Question: Please indicate a possible affordance area of the apple that can be used for eating
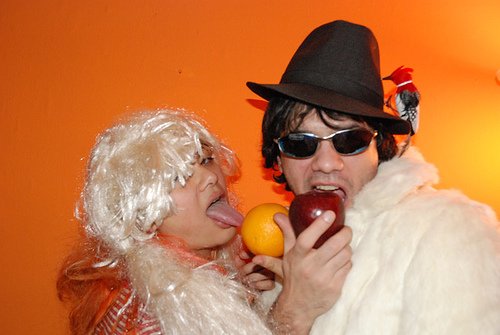
Answer: [289.5, 188.5, 347.5, 244.5]